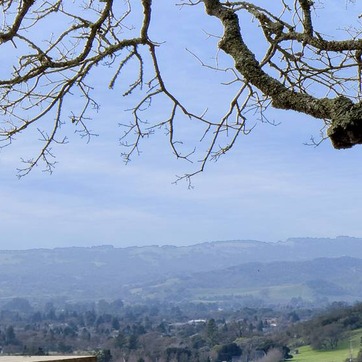
Material: sky